Nightwatchman (film)

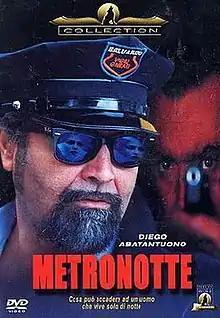

Nightwatchman is a 2000 Italian thriller-drama film directed by Francesco Calogero.